Nilakantha Das

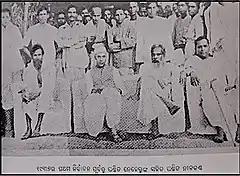
With Pandit Jawaharlal Nehru in 1937, campaigning for Congress at Satyabadi

During Gandhiji's Swarajya movement, upon Gopabandhu's invitation, Mahatma Gandhi first came to Odisha in 1921, and later took seven more trips to its various regions. Nilakantha accompanied him many times to different parts of the state and inspired others to join the movement. As mentioned earlier, upon Gandhi's call, he led the Salt March in Odisha in 1930. He and his wife always wore simple homespun (khaddar) clothes all the time, being inspired by Gandhi.